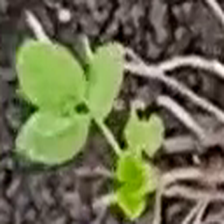
Weed species: Asian_Pigeonwings_(Clitoria Ternatea)